Taman Peninsula

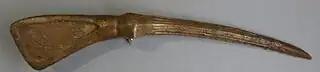
Bronze Axe, 6th century BC, Taman peninsula, at the Hermitage Museum

The Maeotae and Sindi settled in the area from ancient times. In the classical period it became part of the Bosporan kingdom; its inhabitants included Sarmatians, Greeks, Anatolian settlers from Pontus, and Jews. In the 4th century CE the area fell to the Huns; it was later the capital of Great Bulgaria and fell to the Khazars in the mid-7th century. Following the breakup of the Khazar Khaganate in c. 969, the peninsula formed part of a Khazar Jewish successor state under a ruler named David. By the late 980s, it came largely into the possession of the Kievan Rus and of the Russian Principality of Tmutarakan before falling to the Kipchaks c. 1100. The Mongols seized the area in 1239 and it became a possession of Genoa, along with Gazaria in Crimea, in 1419.